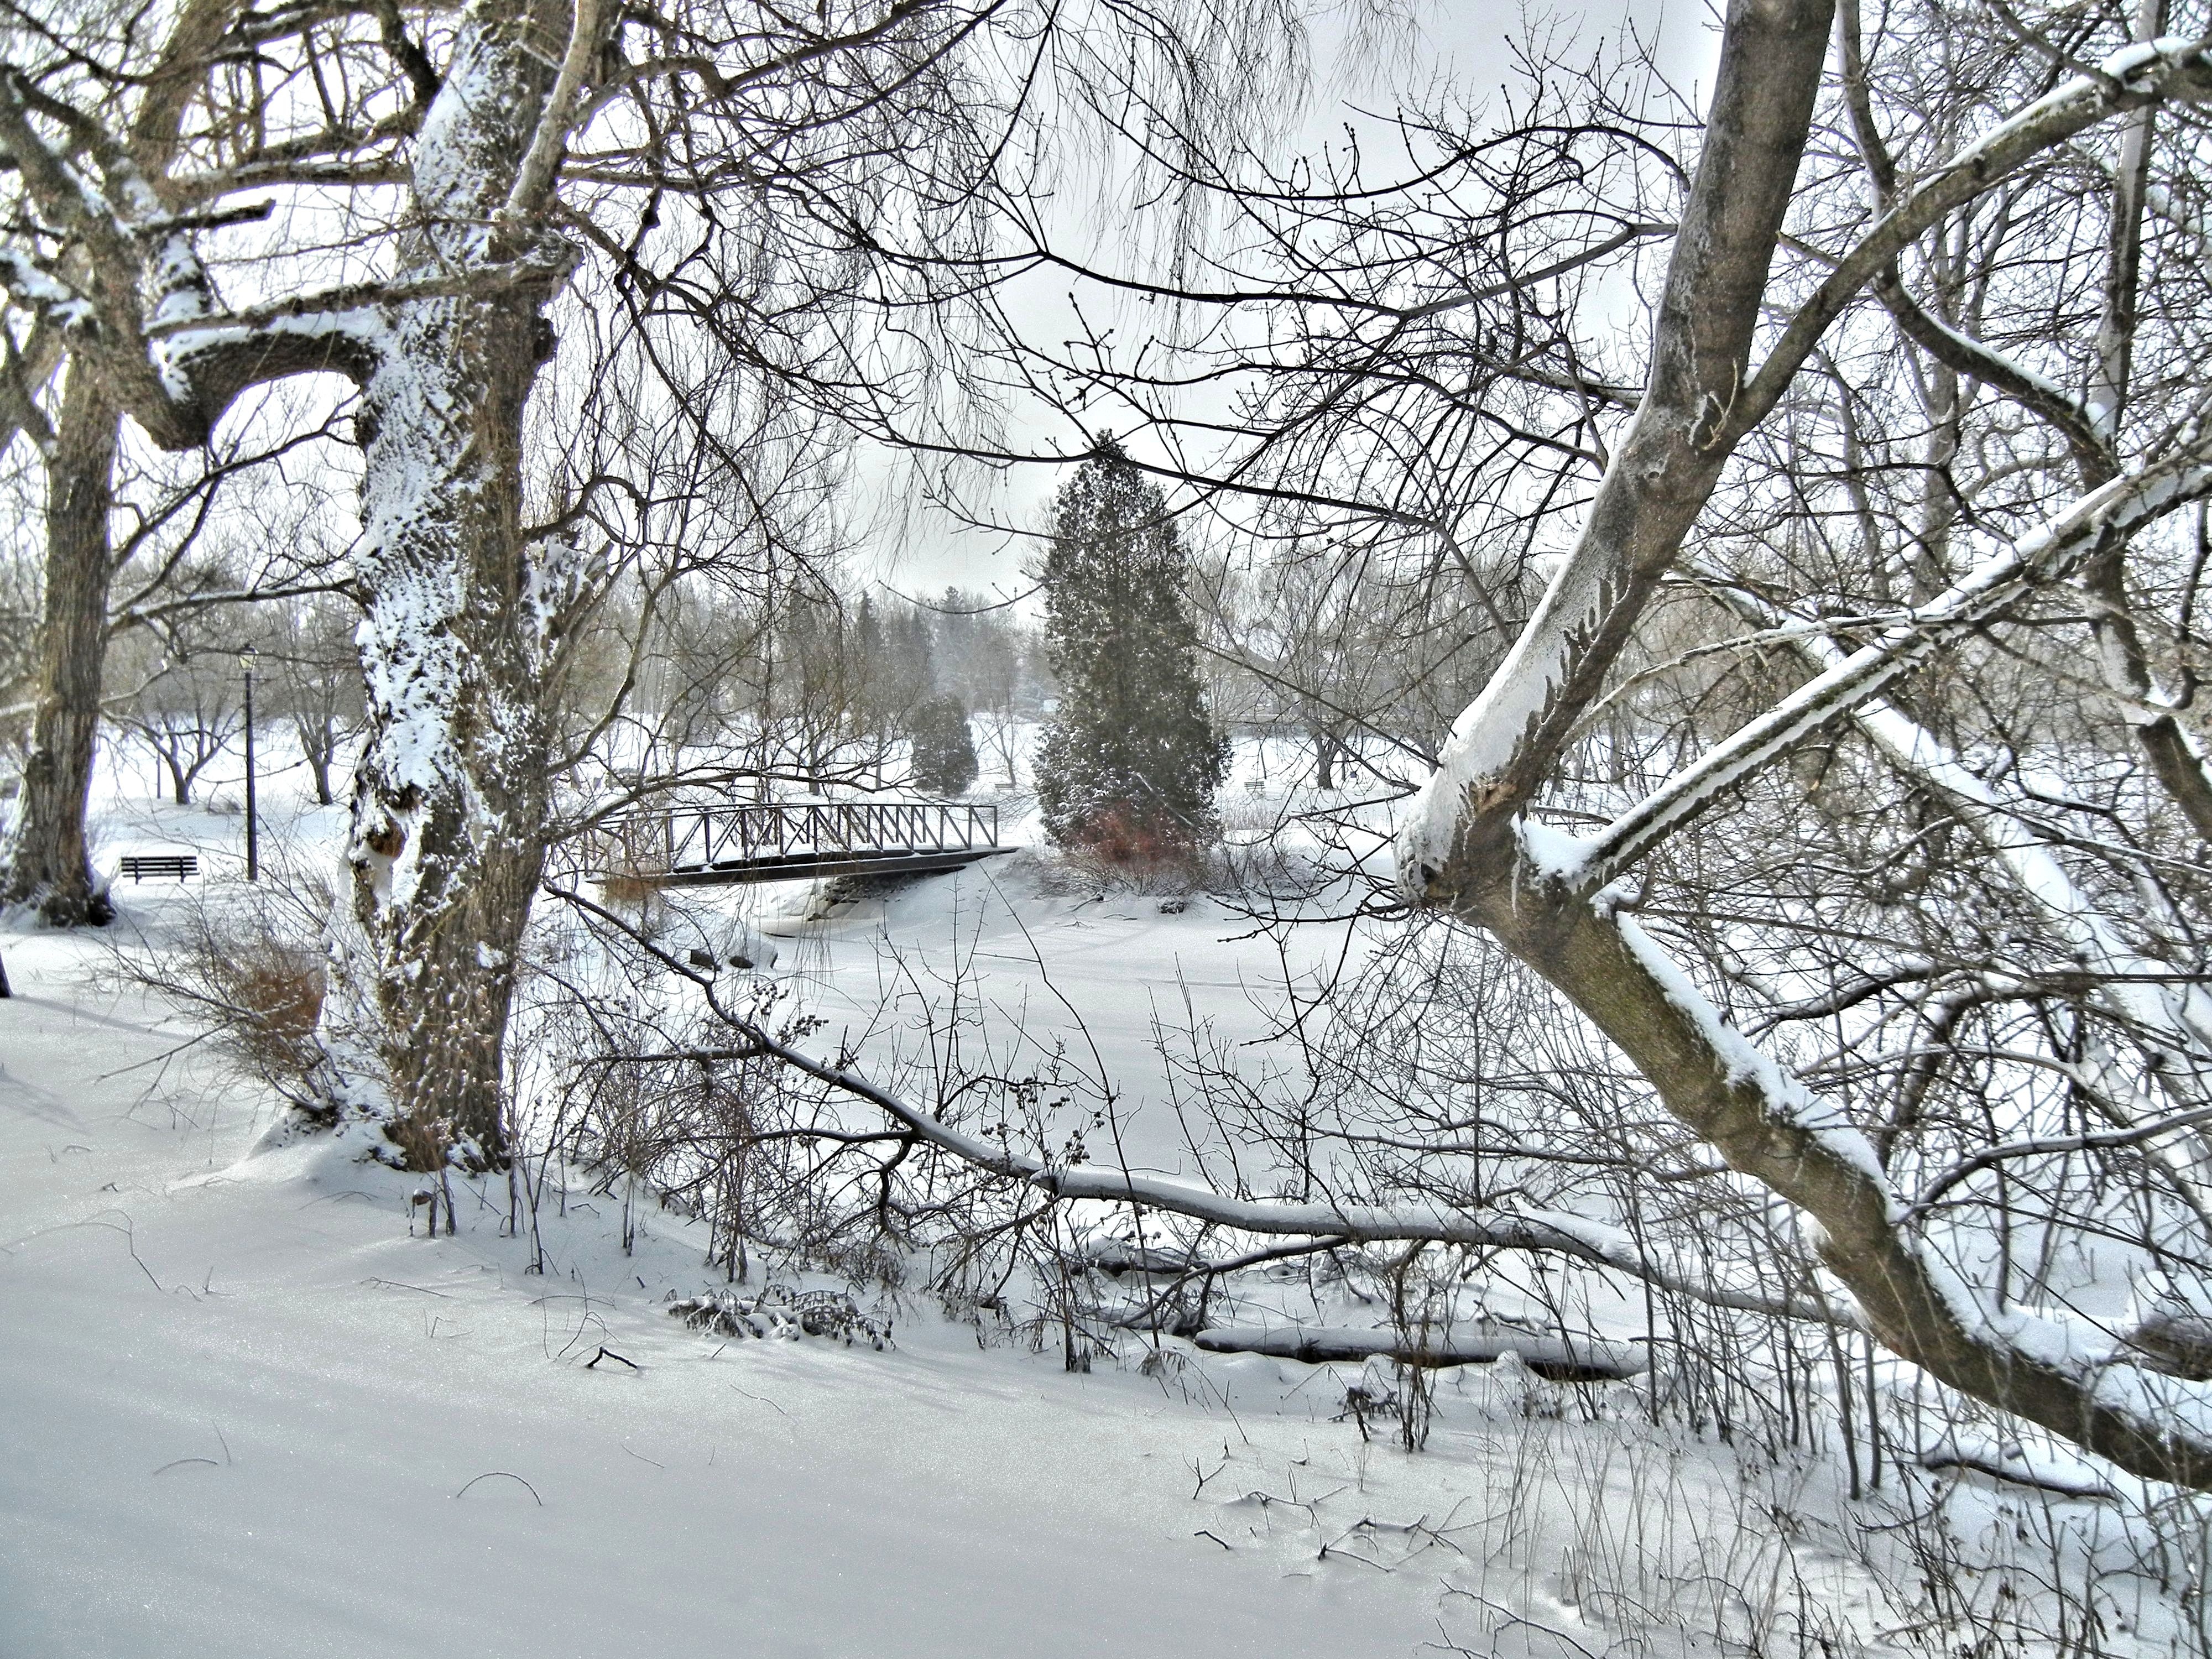
tree, forest, branch, snow, winter, bridge, frost, weather, season, canada, blizzard, woodland, freezing, winter scenery, woody plant, winter storm